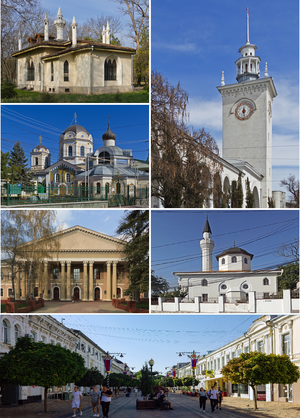
Simferopol est la capitale de la République de Crimée, elle est le centre administratif d'une municipalité. Sa population s'élevait à 337 285 habitants en 2013.